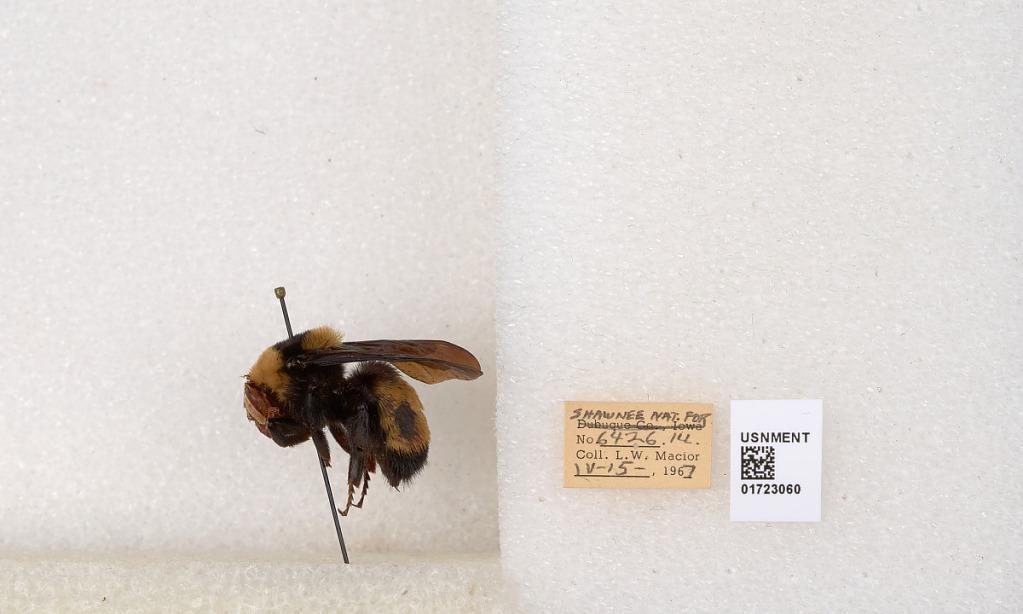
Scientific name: Bombus (Bombus) nevadensis auricormus
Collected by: L. Macior
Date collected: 1967-4-15
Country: United States
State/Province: Illinois
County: Johnson
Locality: Shawnee National Forest
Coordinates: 37.5114, -88.8011